Lewisham East (UK Parliament constituency)

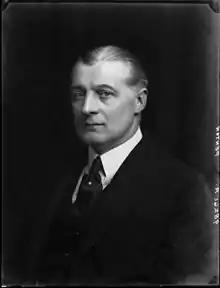
Sir E. Penton

1918–1950: The Metropolitan Borough of Lewisham wards of Blackheath, Church, Lewisham Park, Manor, and South, and parts of the wards of Catford and Lewisham Village.